Reef manta ray

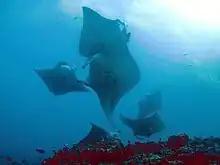
"M. alfredi" communities in the Maldives

The reef manta ray has a pelagic lifestyle and feeds by filtering sea water in order to catch zooplankton.